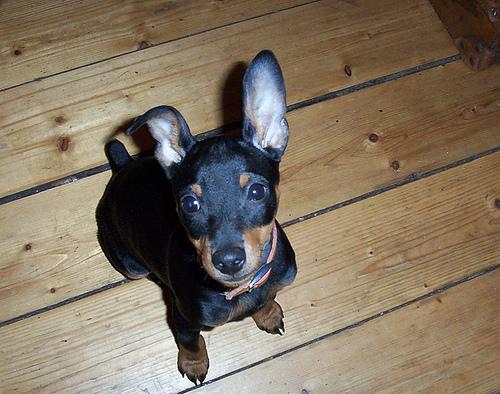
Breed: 561-n000127-miniature_pinscher